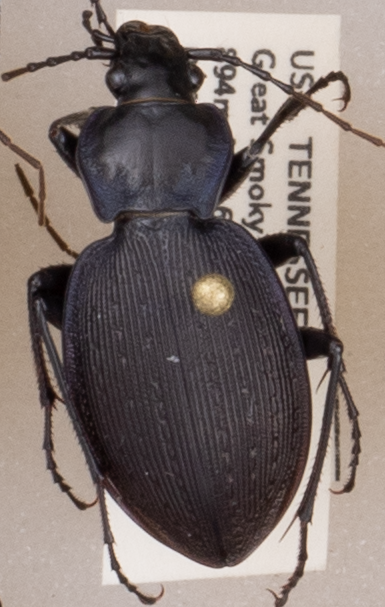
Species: Carabus goryi
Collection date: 2018-09-04
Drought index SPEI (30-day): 0.17
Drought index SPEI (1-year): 0.786
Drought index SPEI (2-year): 0.438